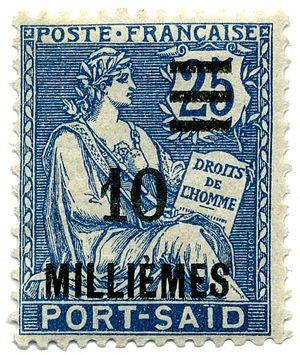
Les Bureaux de poste français en Égypte faisaient partie d'un ensemble de bureaux de poste qui étaient gérés en Égypte par des puissances étrangères au XIXᵉ siècle et pendant la première moitié du XXᵉ siècle.
Le français d'Afrique regroupe toutes les variantes langagières, les accents et le vocabulaire emprunté, construit et créé au sein de ou à partir de la langue française sur l'ensemble du continent africain, du Maroc aux îles de l'océan Indien et d'Égypte jusqu'en Afrique du Sud. Il est surtout utilisé en Afrique francophone.